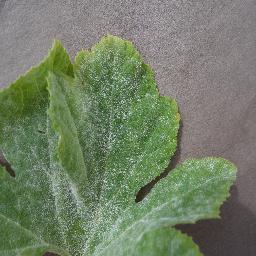
Label: Squash___Powdery_mildew